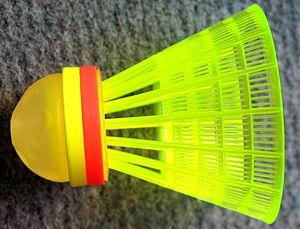
Night Speeder pour le Speed Badminton
Le speed badminton ou crossminton est une variante du badminton qui se joue sans filet.